Nike Hercules

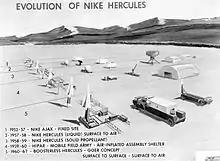
This image shows the evolution of the Hercules and its associated launch systems as it replaced Ajax. Note the growth of the fuselage as it moved to solid fuel.

Soon after design work started, the Army requested that the existing liquid fuel engine be replaced with a solid fuel design, for a variety of reasons. Primary among these was that the Ajax fuels were hypergolic, igniting on contact. Due to the nature of these fuels, extreme caution had to be used whenever the missiles were moved or unloaded for maintenance. This was carried out in a protected area behind a large berm, in order to protect the rest of the site from an accidental explosion during fueling. This complexity added enormously to the cost and time required to maintain the missiles.